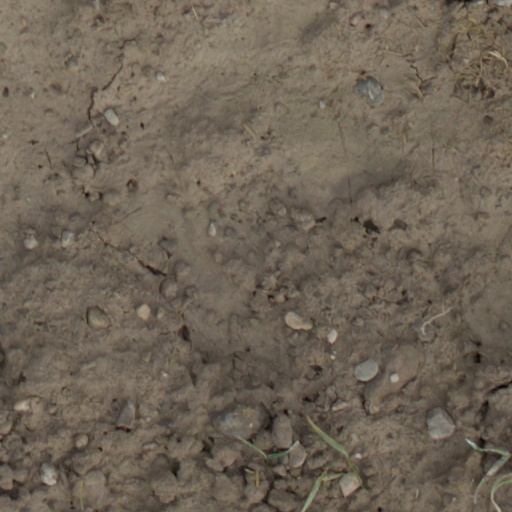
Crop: wheat